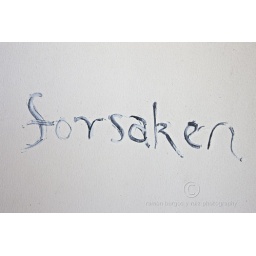
This is written on the wall of an abandoned building in the navy yard